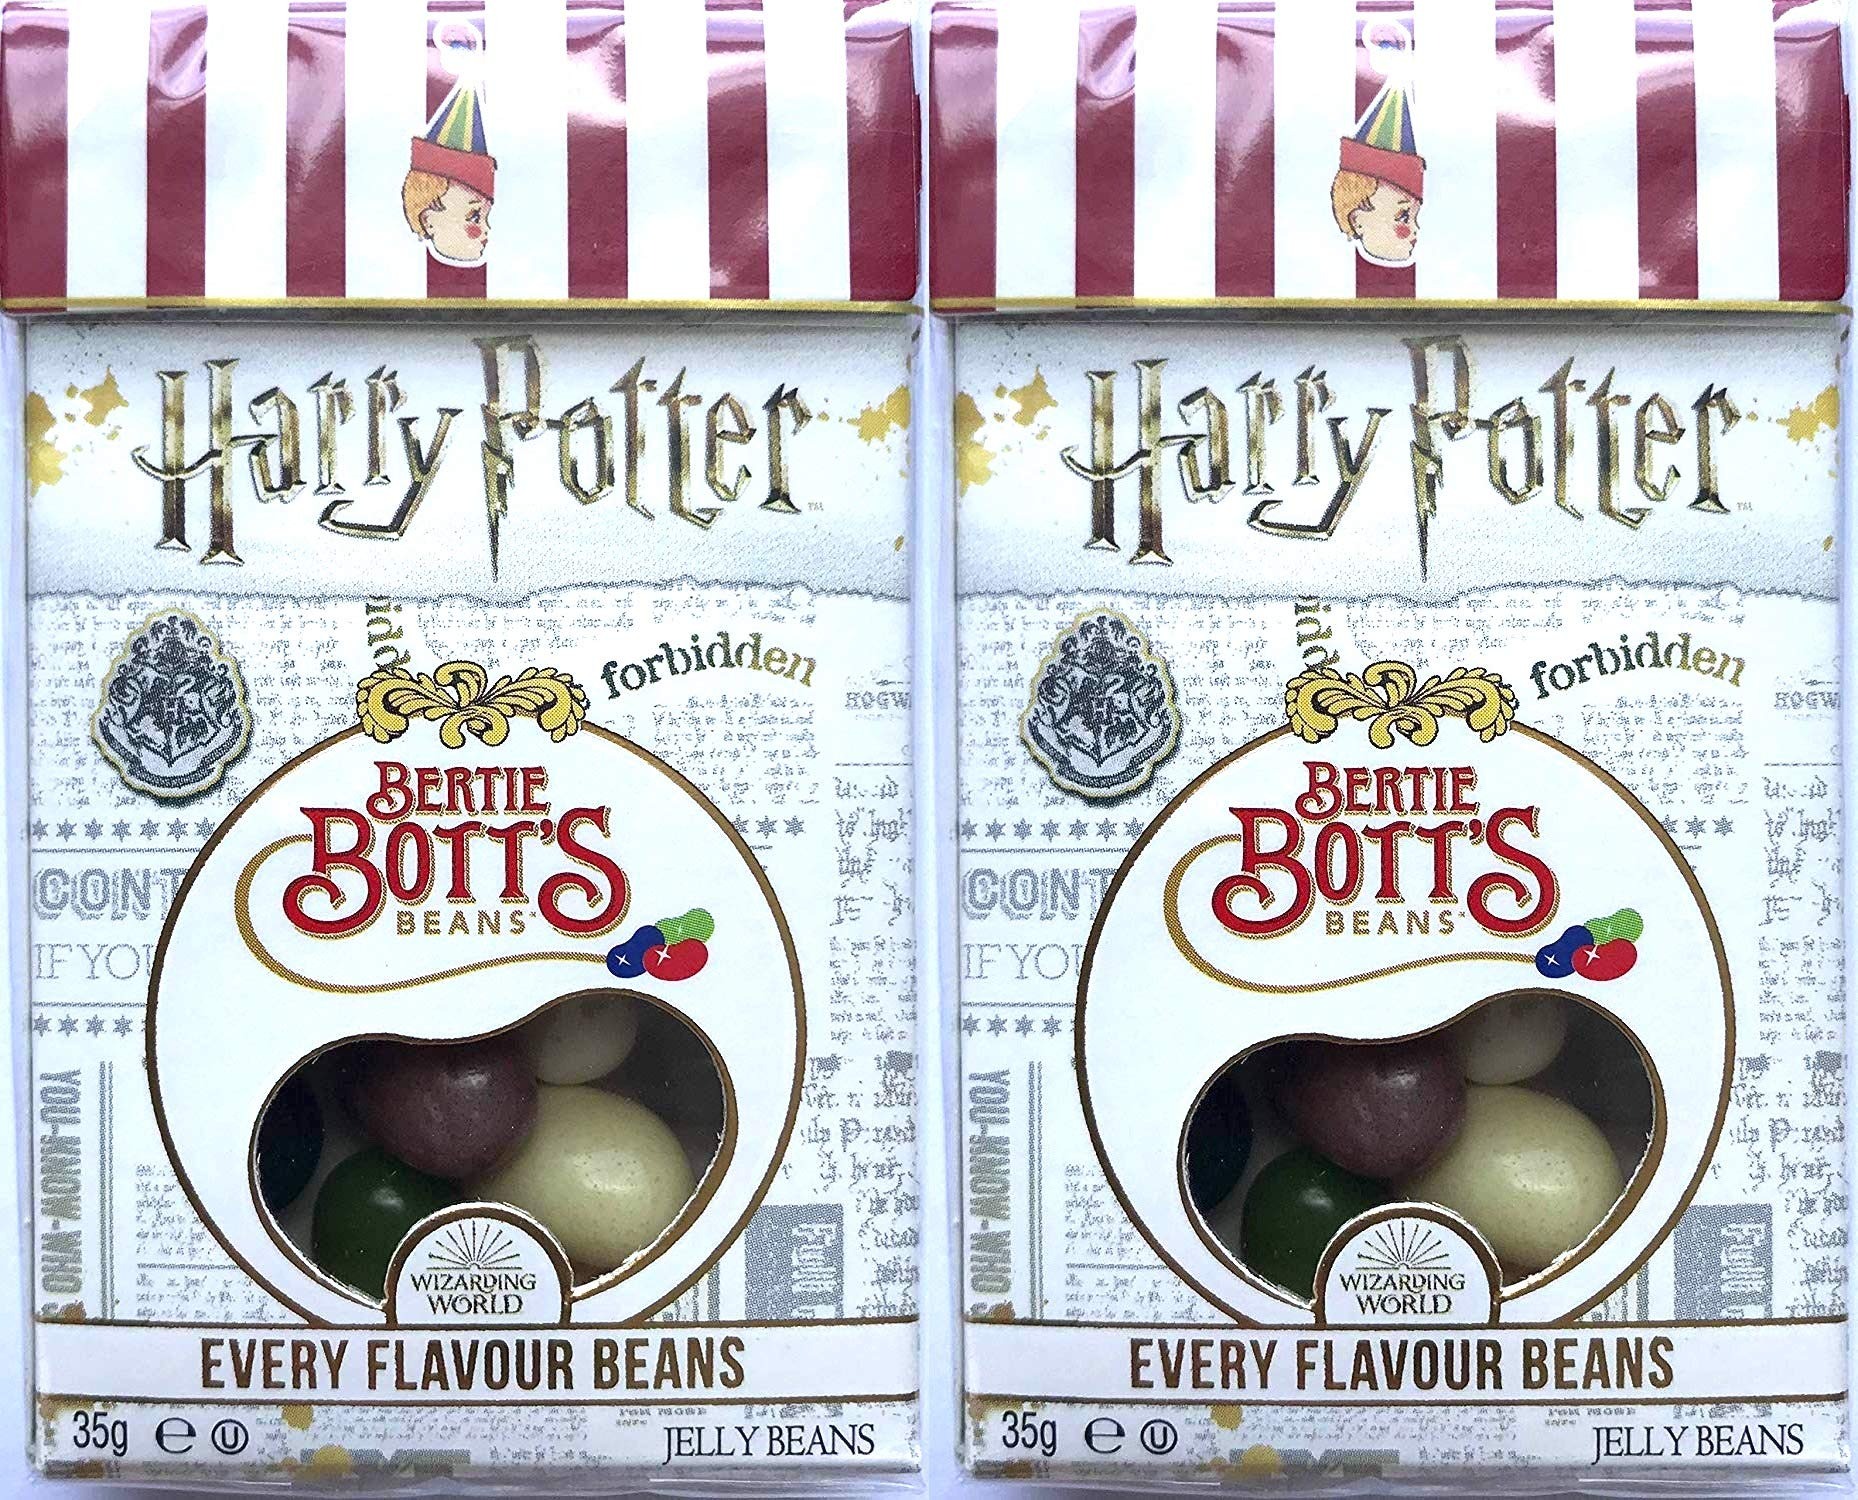
Item Name: Jelly Belly Candy Company Harry Potter Bertie Bott's Every Flavour Jelly Belly Beans 1.2 OZ (35g) (2 Packs)
Value: 2.4692
Unit: Ounce

Price: 5.99